Heihaizi

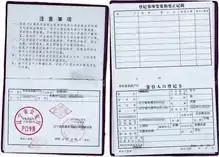
lacked any ability to obtain their household registration (example pictured above), a critically important identity document in the People's Republic of China, for decades

' is a term applied in the People's Republic of China. Also rendered in English as illegal children or invisible children, the term refers to children born in spite of the one-child policy, or more generally any children who are not registered in the national household registration system ( system), such as children born out of wedlock. Such children faced severe discrimination and lack of access to government services in China, with some even becoming stateless. The synonymous term ' refers to an unregistered person of any age.